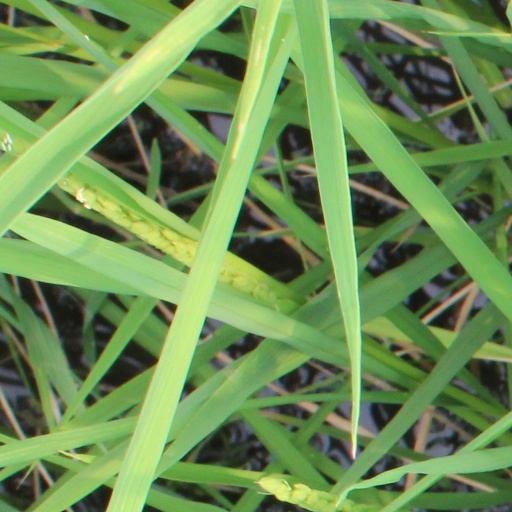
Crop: rice